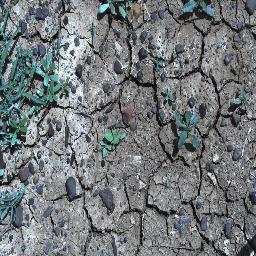
Label: negative